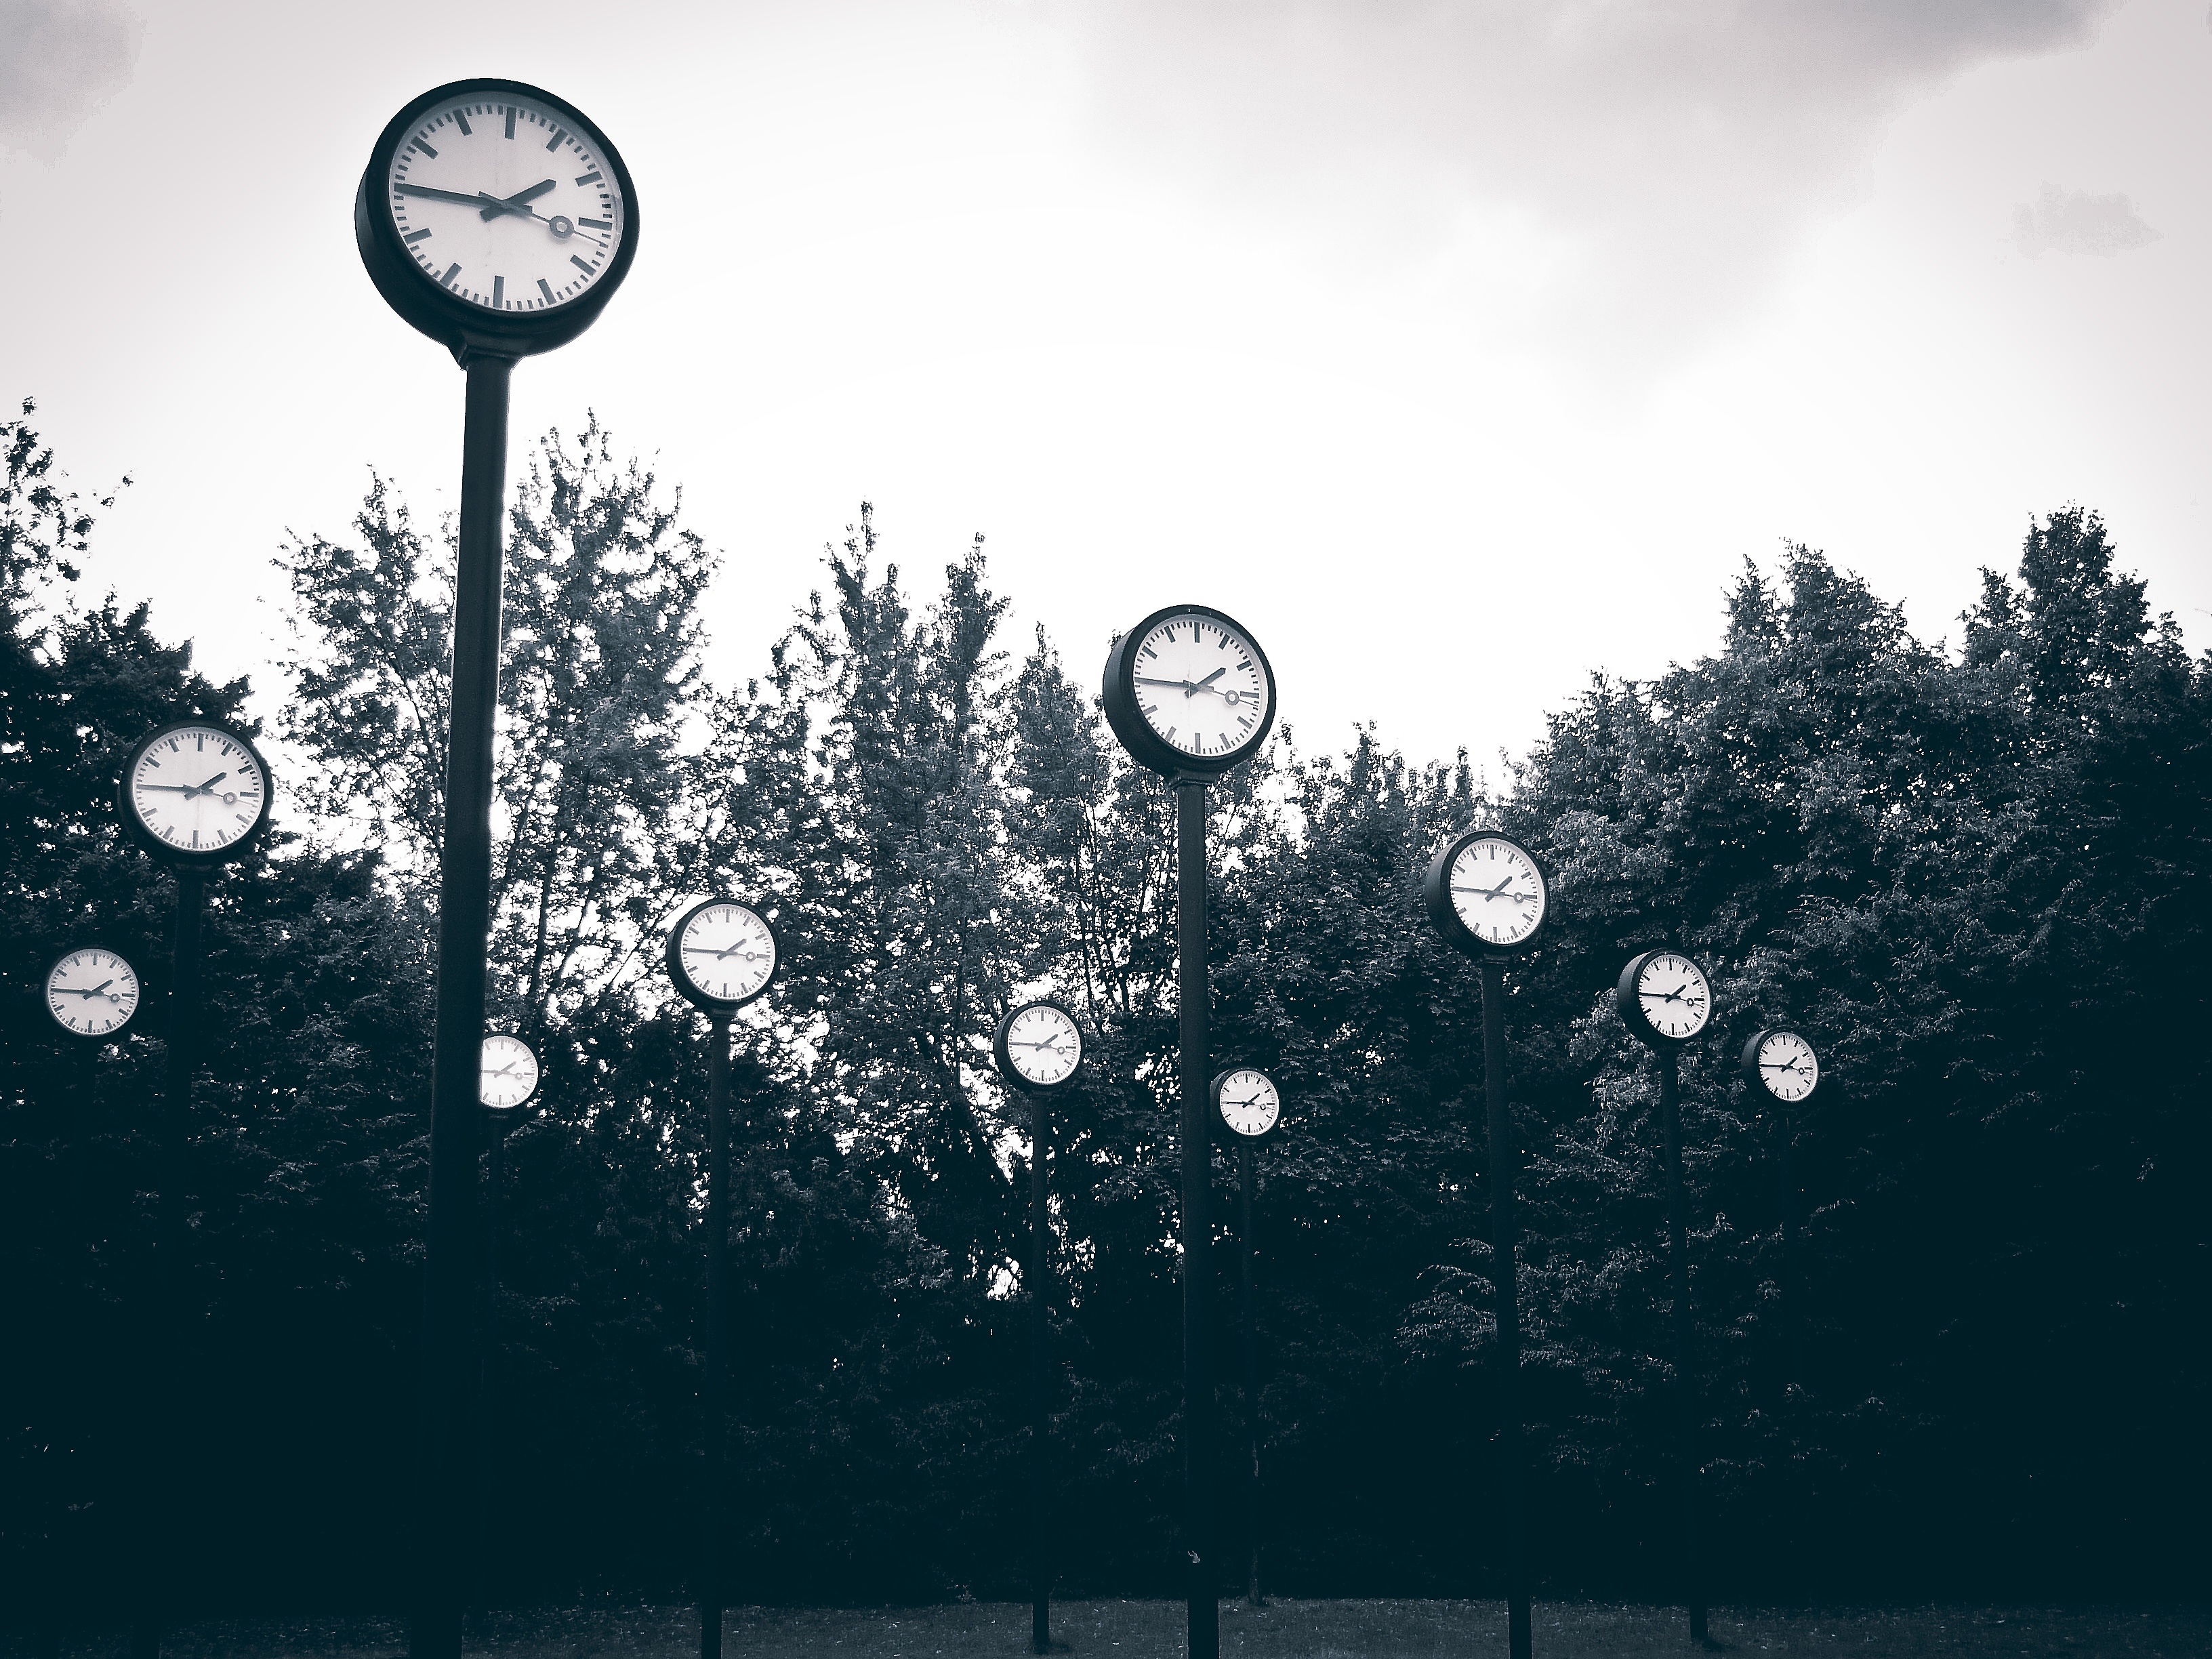
light, cloud, black and white, sky, sunlight, morning, clock, time, reflection, darkness, street light, black, monochrome, lighting, circle, clock face, art, design, shape, time of, dusseldorf, watches, monochrome photography